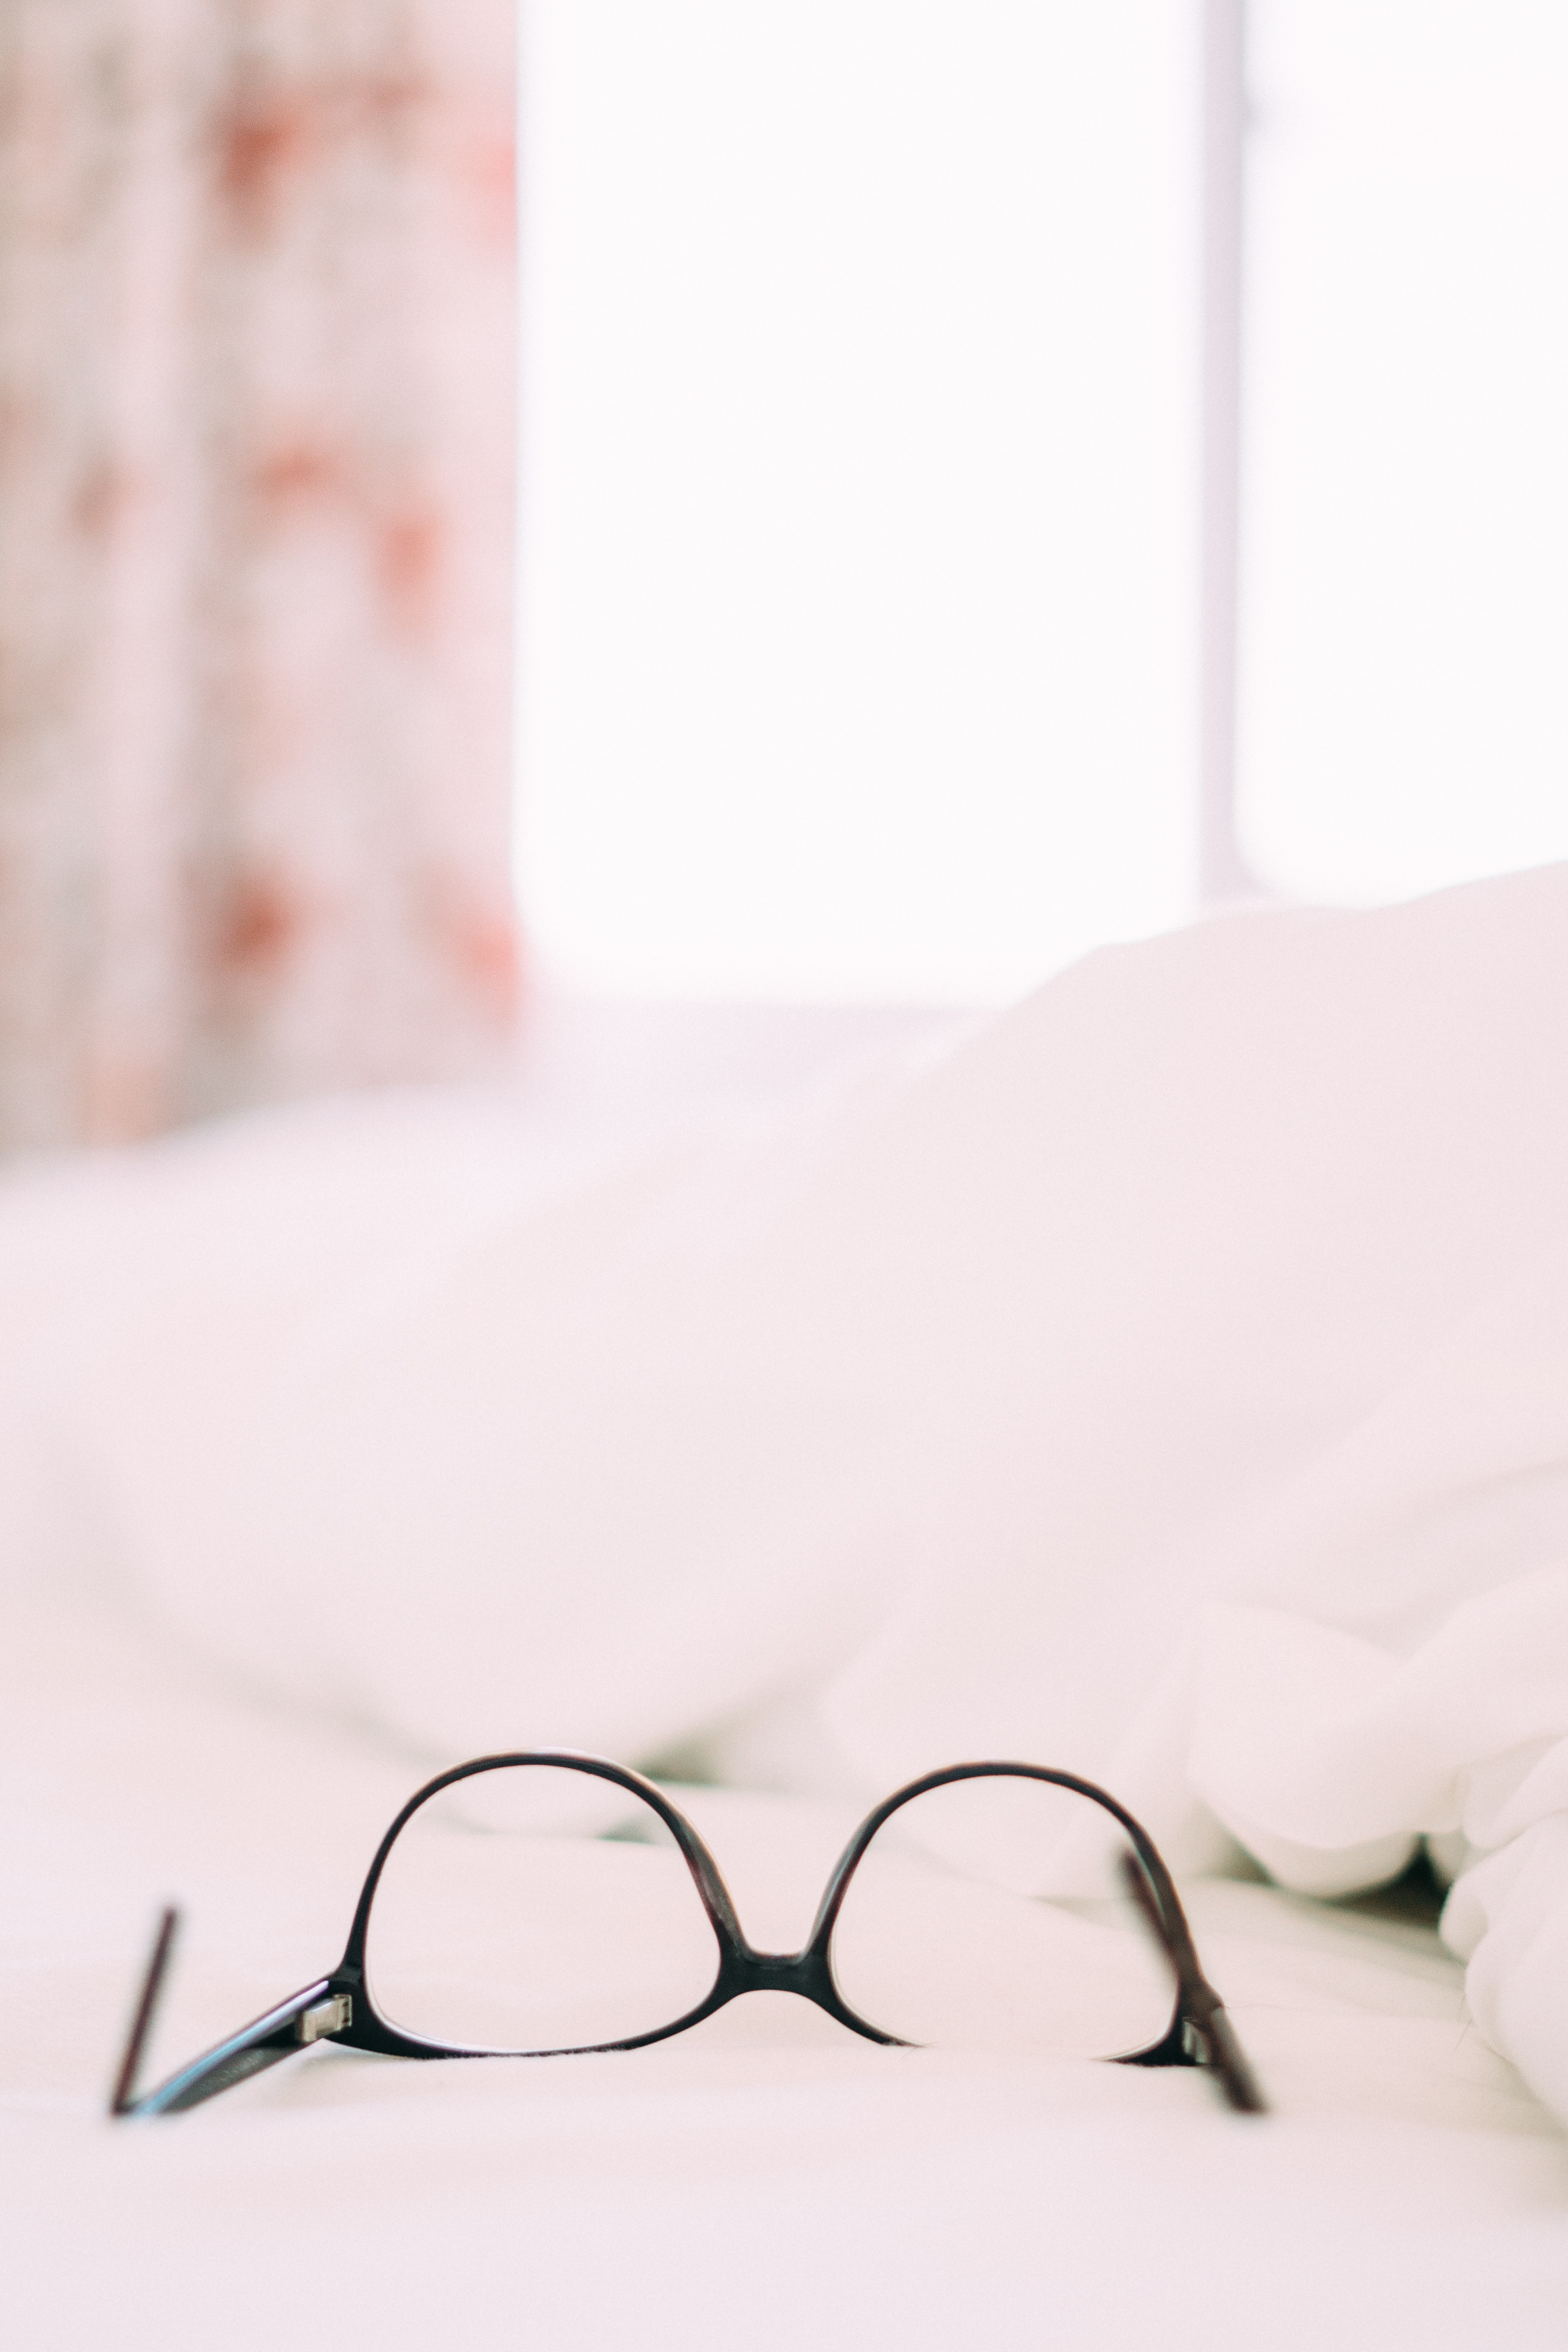
eyewear, glasses, white, vision care, personal protective equipment, still life photography, sunglasses, photography